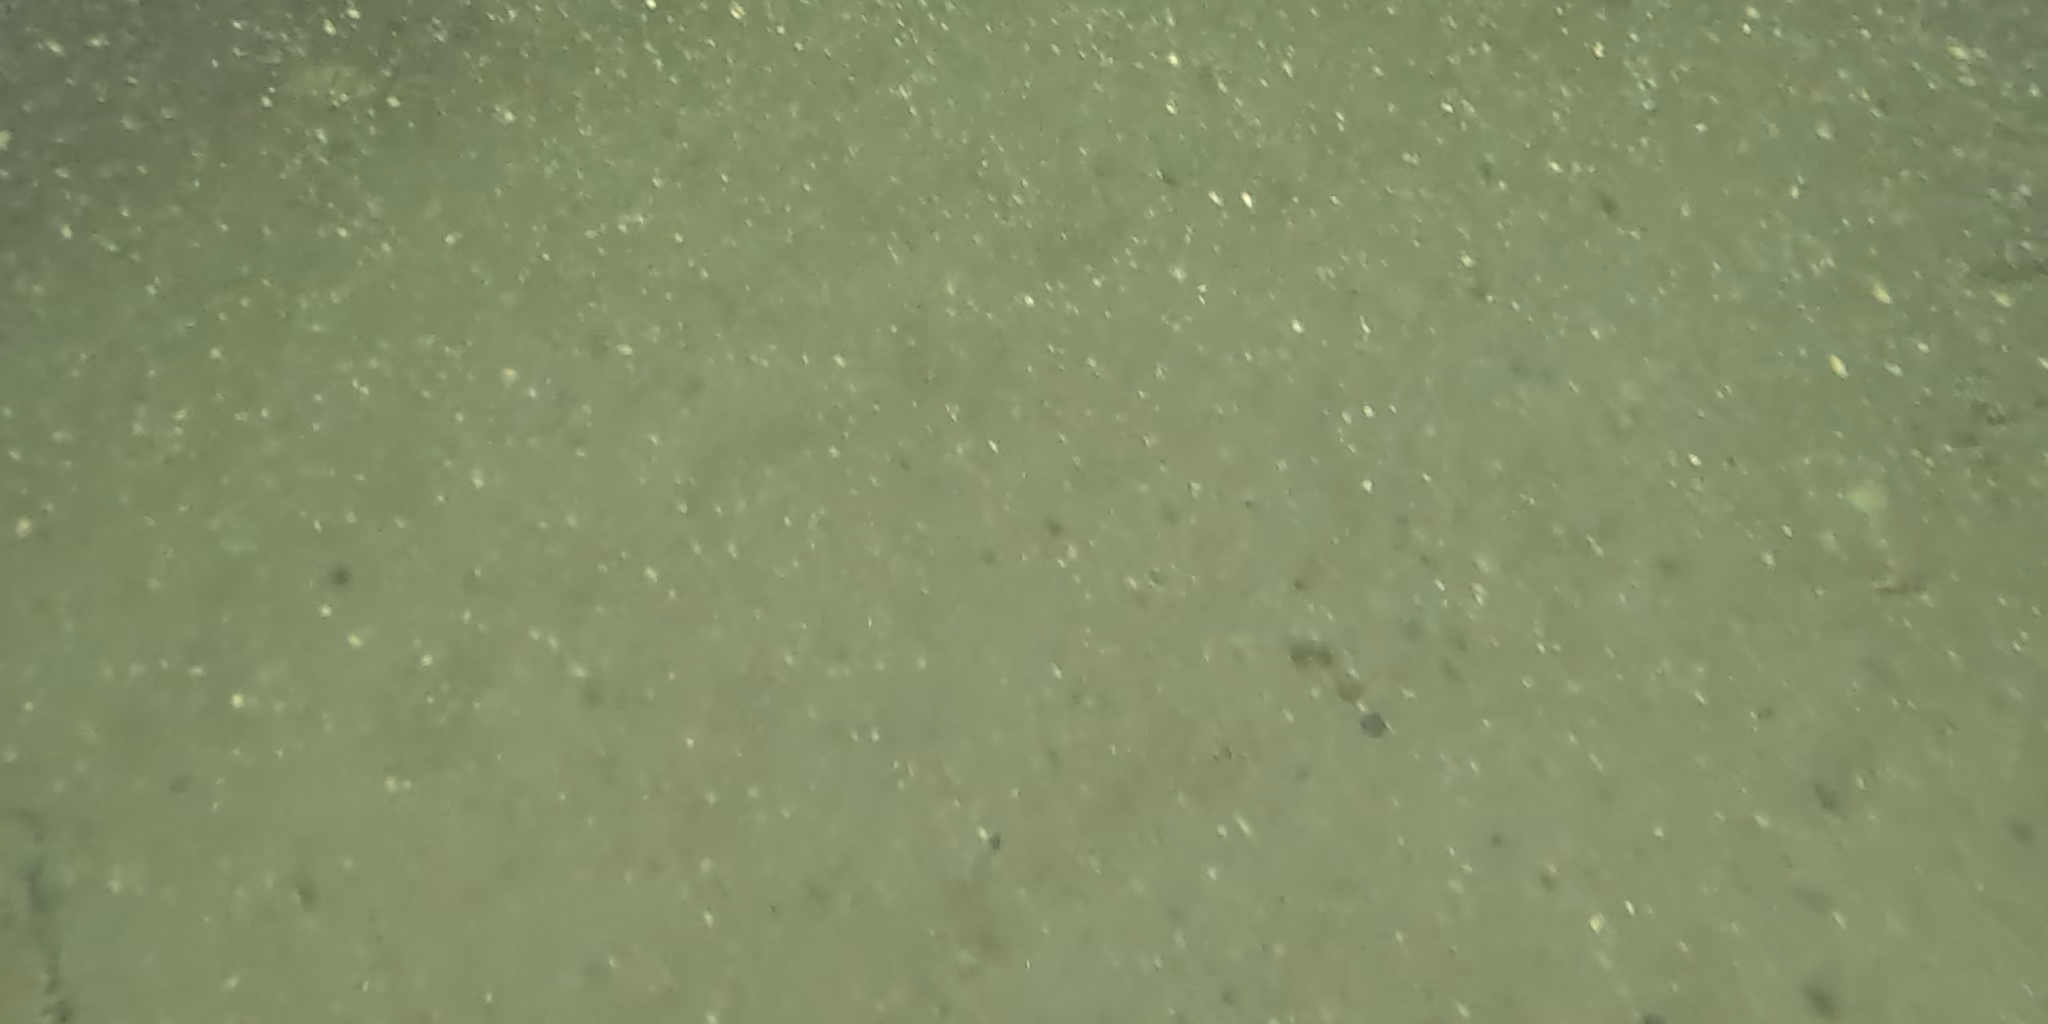
Seabed habitat: sand